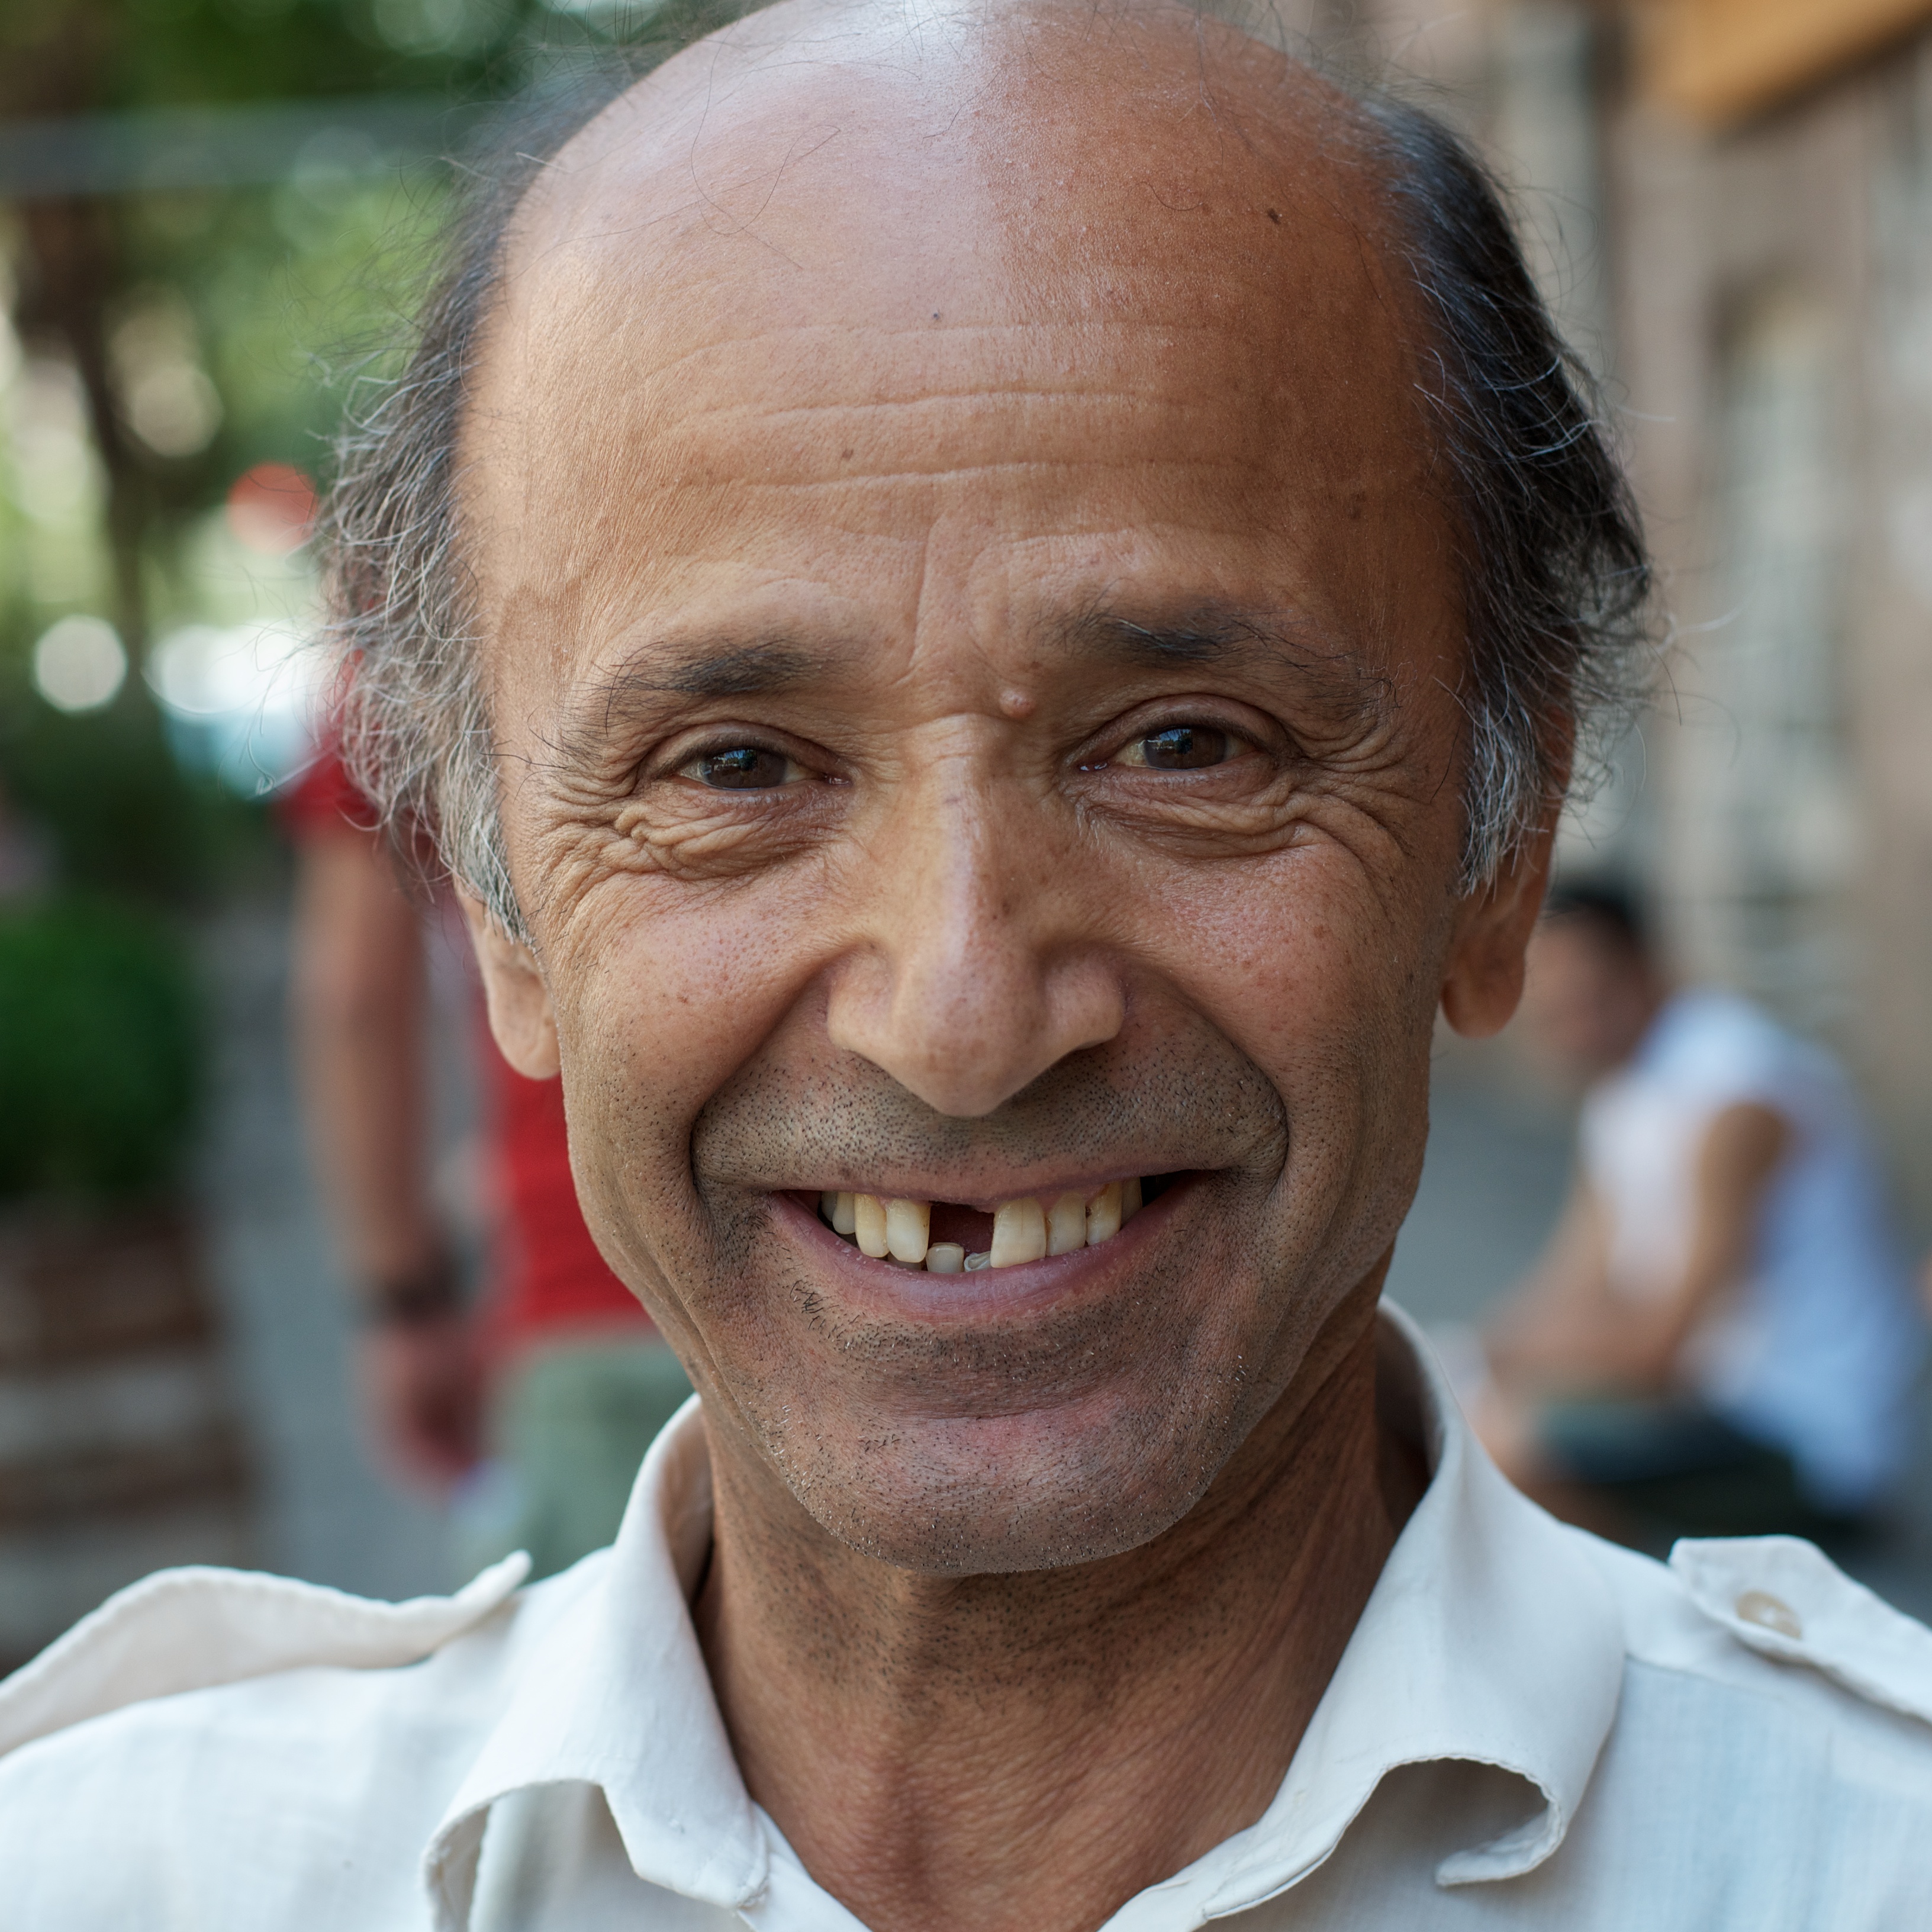
man, person, people, white, street, photography, ebook, male, portrait, training, child, black, facial expression, smile, senior citizen, close up, streetphotography, flickr, face, thomas, video, eye, head, olympus, omd, fuji, laughter, leica, emotion, monochrom, leuthard, hcb, thomasleuthard, streettogs, grandparent